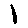
Label: 1